Campeonato Brasileiro Série A

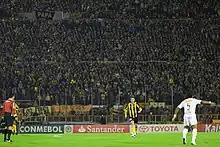
Peñarol vs Santos in the Centenario Stadium of Montevideo during the 2011 Copa Libertadores Finals.

One of the historical characteristics of the Brazilian Championship was the lack of standardization and constant change in the competition system, as well as the rules and the number of participants. Changes to the format started being discussed in favor of a regular and stable form of competition ever since Ricardo Teixeira's election in 1989, but the chaos of the 2000 edition made it even more apparent that change was necessary. In 2002, the Clube dos 13 voted in favor of adopting a European-style round-robin format: The matches are divided into two rounds, and the team that scores the most points is declared champion. The tiebreaker criteria vary, from goal sequence to number of victories. Rede Globo, the Brasileirão's main broadcasting partner was against the removal of playoffs, arguing for a loss of revenue and audience without decisive games. 24 clubs disputed the 2003 Campeonato Brasileiro Série A, the first one with the round-robin system, and Cruzeiro won Brazil's first domestic treble after winning that year's Série A, Copa do Brasil and Campeonato Mineiro. The next years saw the number of clubs later scaled down to 22 in 2005 and 20 in 2006. In what the CBF itself confirmed as a "definitive format", with the four best teams qualifying for the Copa Libertadores, and the four worst teams being relegated to Série B with the season being between May and December. This was the last change to the competition's format, which has remained stable ever since.